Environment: real
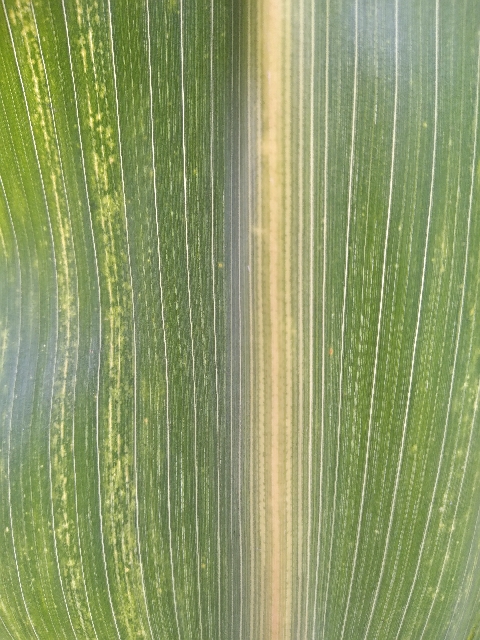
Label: lethal_necrosis